Juan Cuadrado

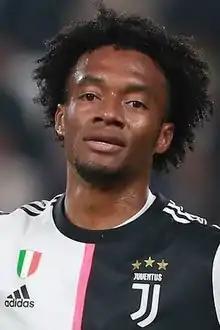
Cuadrado with Juventus in 2019

Juan Guillermo Cuadrado Bello (born 26 May 1988) is a Colombian professional footballer who plays for the Colombia national team. He usually plays on the right side of the pitch, either as a winger, full-back or wing-back. He is known for his direct style of play, including his pace both on and off the ball, as well as his dribbling skills.